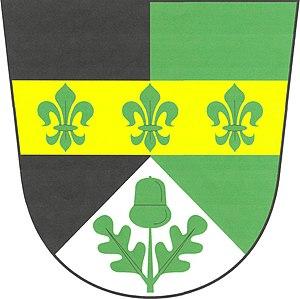
Dubno est une commune du district de Příbram, dans la région de Bohême-Centrale, en République tchèque. Sa population s'élevait à 312 habitants en 2020.